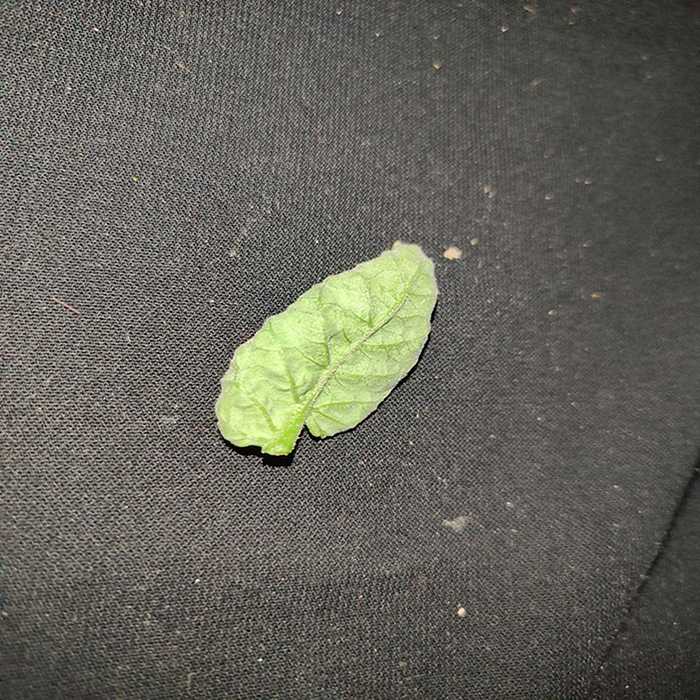
Plant: Tomato
Label: Tomato leaf curl virus